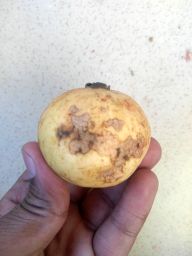
Fruit: Guava
Quality: Bad